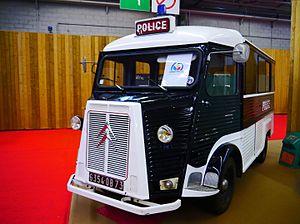
Le Citroën Type H est un utilitaire léger de type fourgon automobile de 2,25 à 2,6 tonnes de PTAC produit entre 1948 et 1981 à 473 289 exemplaires.